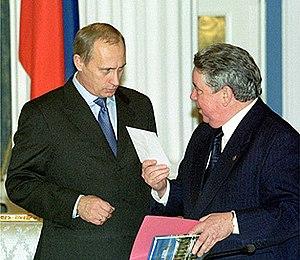
Rem Ivanovitch Viakhirev, né le 23 août 1934 et mort le 11 février 2013, est un oligarque et businessman russe, ex-PDG de la compagnie gazière Gazprom, de 1992 à mai 2001.